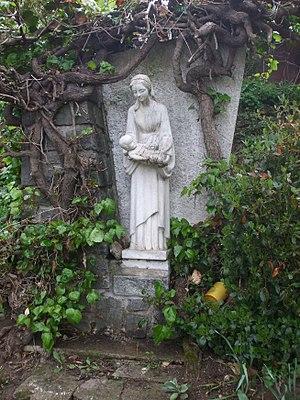
Vierge à l'enfant près de l'église de la Sainte Famille d'Annonay (Ardèche)
L'église de la Sainte-Famille est érigée dans la commune d'Annonay, département de l'Ardèche en région Auvergne-Rhône-Alpes. Son architecture de style contemporain est l'œuvre de l'architecte André Devys. L'édifice est situé dans le quartier des Perrières au nord du centre d'Annonay, rue Albert-Schweitzer.